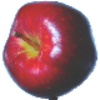
Label: red_delicious_apple